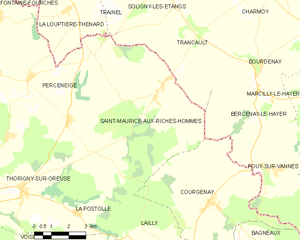
Carte des communes françaises Saint-Maurice-aux-Riches-Hommes